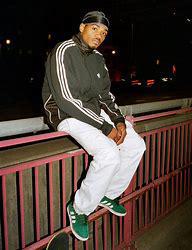
Brand: Adidas
Model: Tyshawn